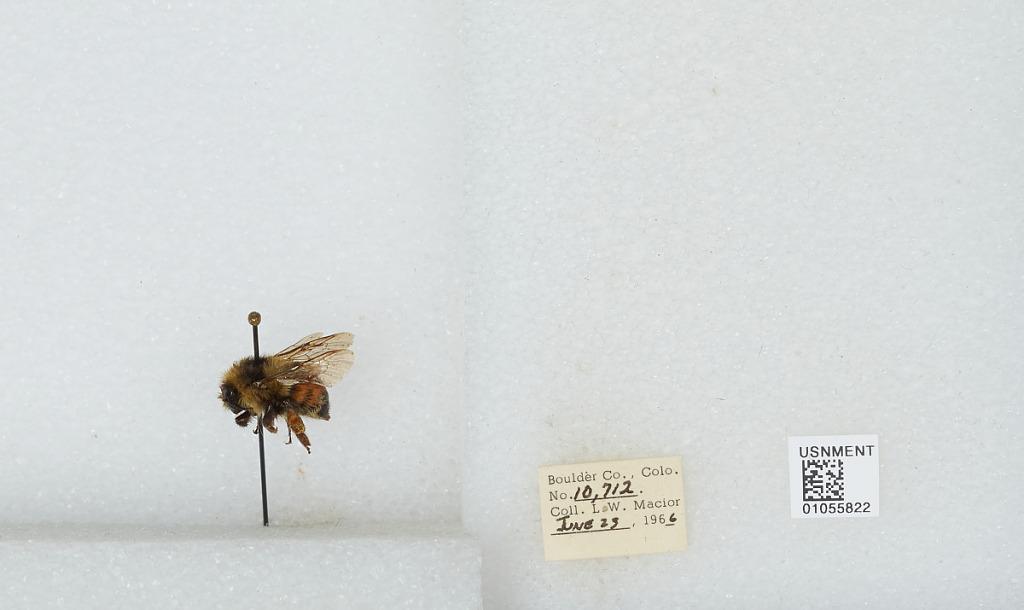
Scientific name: Bombus (Pyrobombus) bifarius Cresson
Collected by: L. Macior
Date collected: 1966-6-23
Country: United States
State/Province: Colorado
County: Boulder
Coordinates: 40.09, -105.36